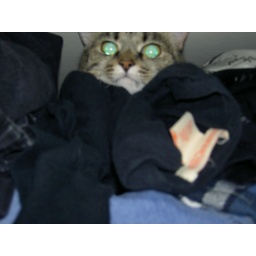
Sita in the closet, adding a last touch of cat hair to my clothes